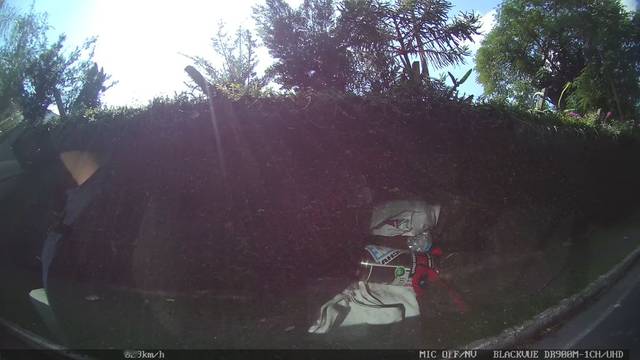
Region: Brazil
Coordinates: -22.74, -43.469